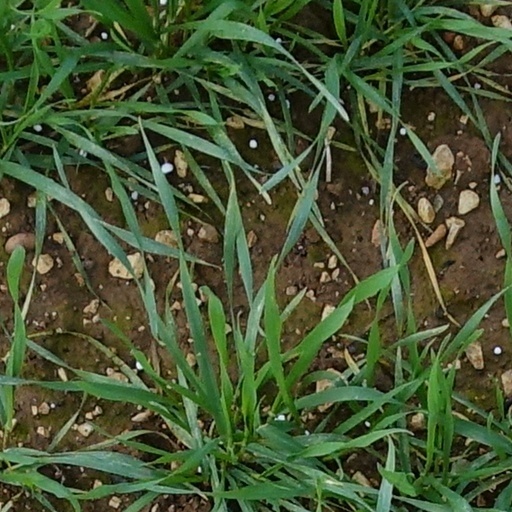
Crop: wheat